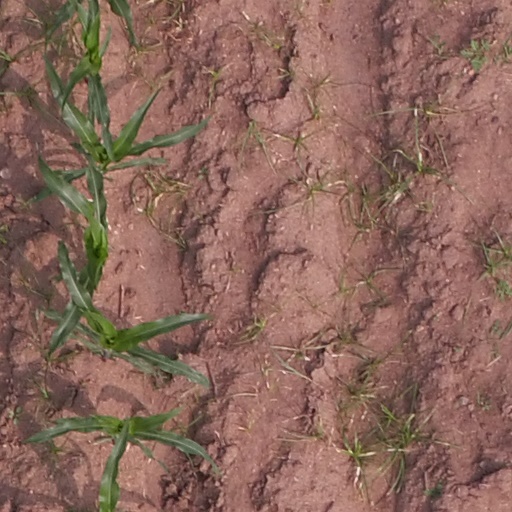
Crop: maize; corn